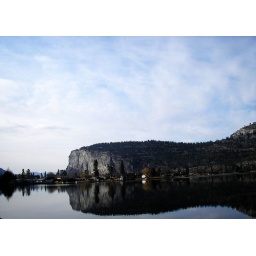
A strange shaped mountain reflected in water, on the road to oliver.